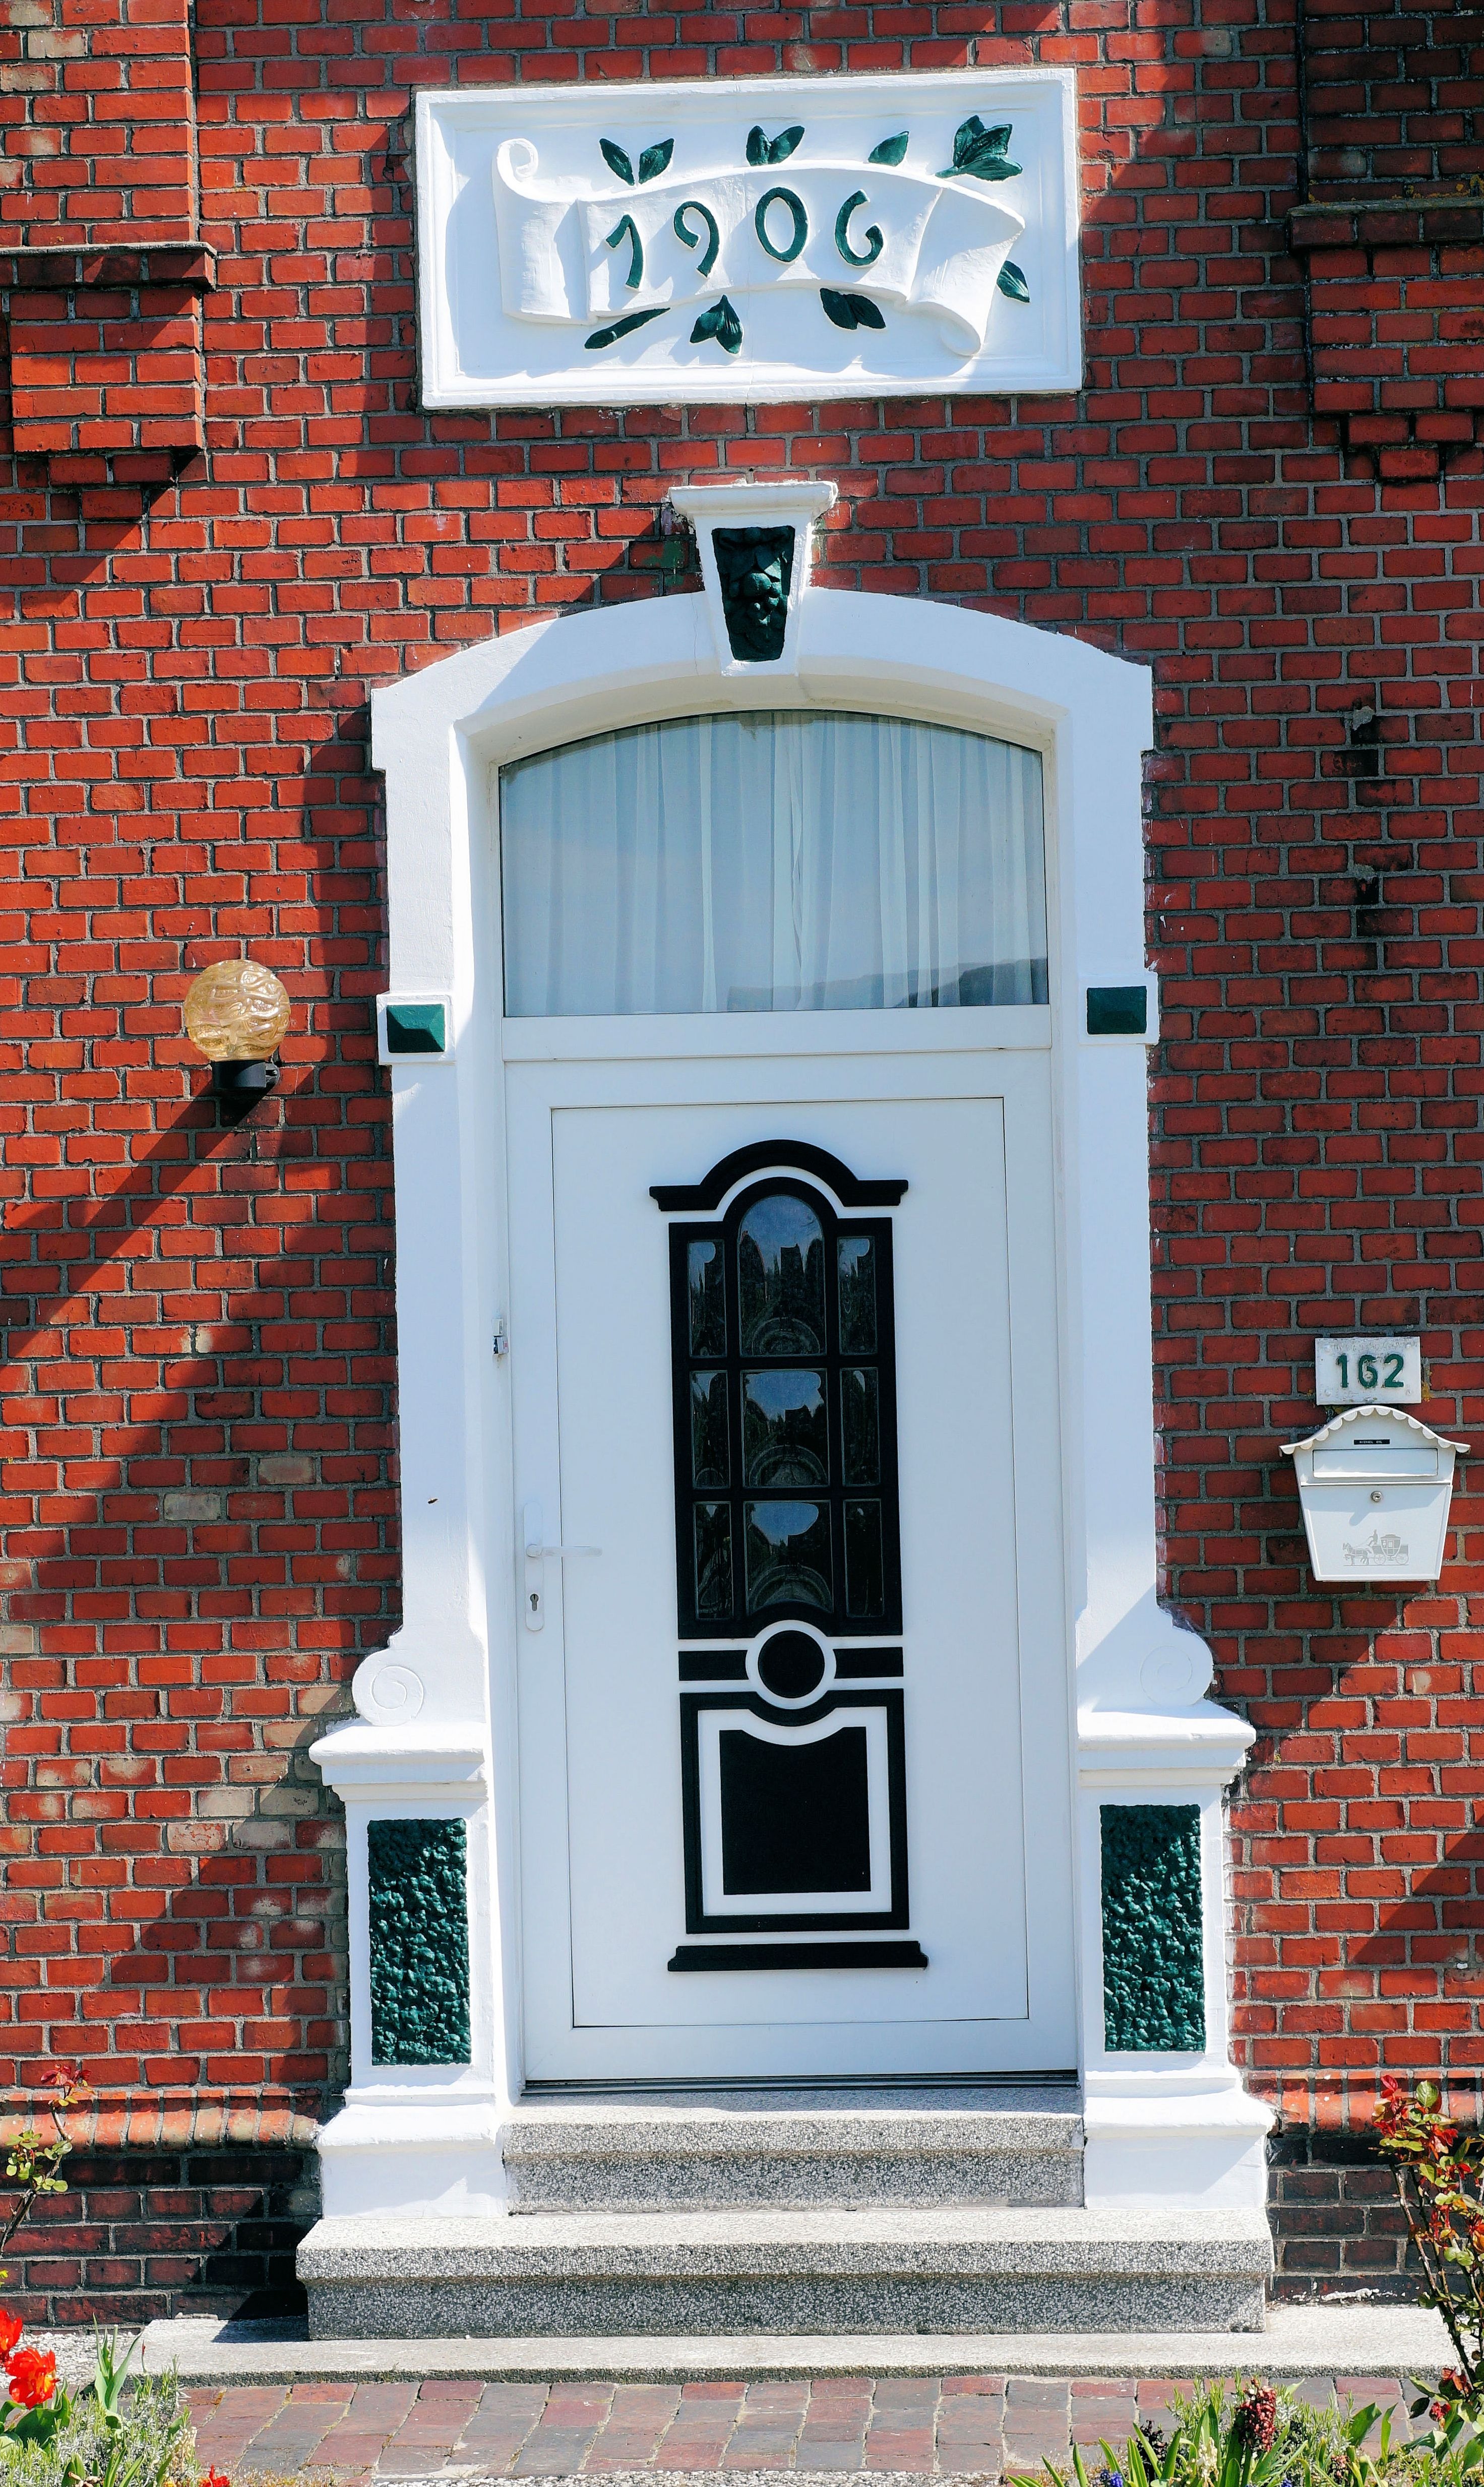
outline, architecture, wood, antique, house, window, wall, red, facade, brick, door, painting, house entrance